Honda CBR750

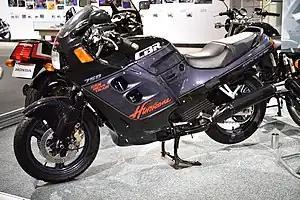
1987 Honda CBR750 Super Aero

The (model code RC27) is a sport bike, part of the CBR series, produced by Honda between 1987 and 1988. It is based on the European and US market CBR1000F.